John Wickström

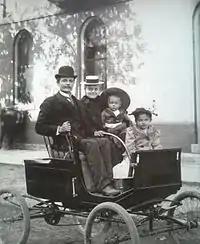
Wickström with his family driving his 1898 Caloric car in Chicago in 1899.

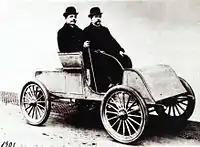
John and Jakob Wickström and 1901 introduced Caloric II.

Soon, Wickström focused solely on combustion engines and founded Chicago Motor Cycle Coach Co. for automobile production in 1898. The first car, branded the Caloric, was produced in the same year. Caloric featured a 10–12-hp petrol engine, and it gained attention on streets of Chicago. The car was further developed and at the early 20th century an upgraded Caloric II was introduced. Reportedly, Caloric was displayed in the first Chicago Automobile Exhibit in 1901. However, less than ten Caloric cars are known to be produced.